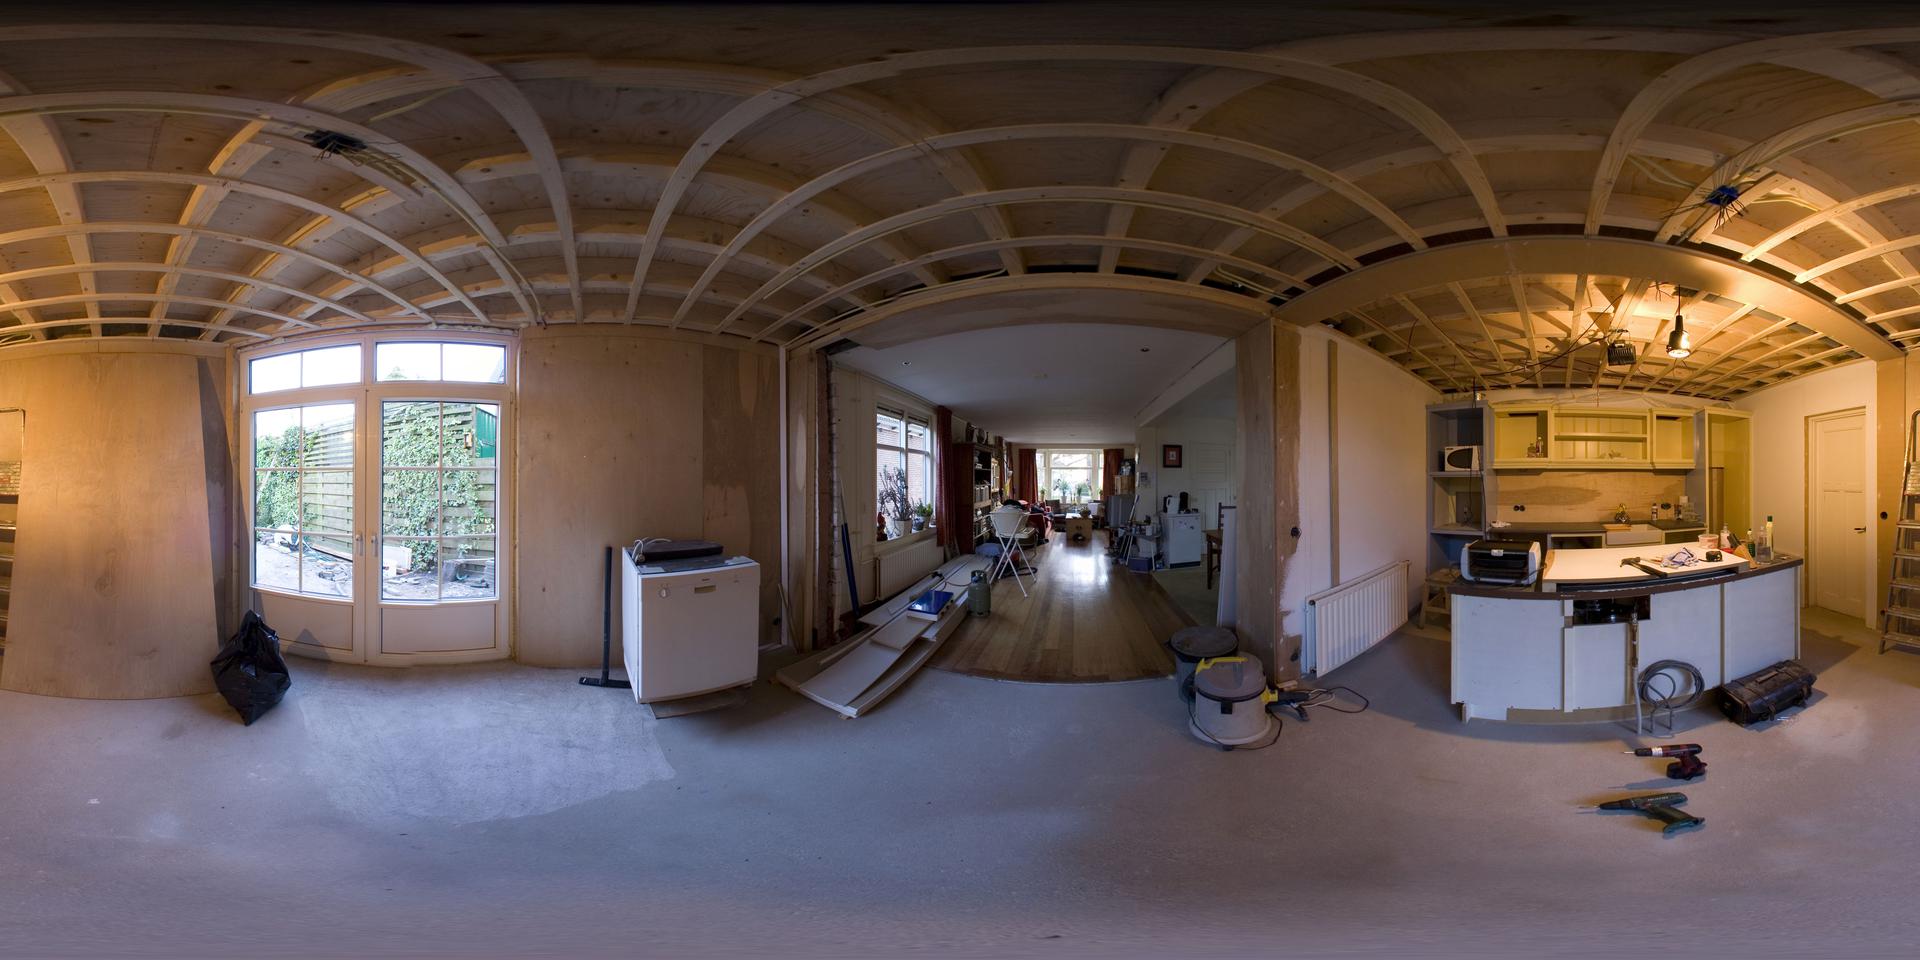
Referred object: the white radiator by the doorway

Referred object: turn right to face the kitchen island

Referred object: the vacuum cleaner opposite the kitchen island